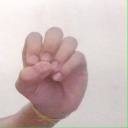
अक्षर: उ